El Dorado County Fair

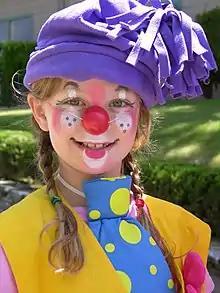
A Clown El Dorado County Fair 2006

Started in 1859, the El Dorado County Fair includes four days of exhibitions, contests, competitions, concerts, carnival rides, food, and more. Attractions include the junior livestock auction, and exhibits, featuring items such as photography, food, artwork, homemade wine, and homebrew, which are on display throughout the fair's four-day run. Friday night events in the grandstands usually consist of Mutton Bustin' and Humpz and Hornz bull riding. Other activities include cooking demonstrations, free children's workshops, and games for all ages hosted by Flo the Clown, such as: funnel cake eating contests, a bean spitting contest, and big wheels races. The annual John M. Studebaker Championship Wheelbarrow Races take place on Sunday evening in the grandstands. The father and child look-a-like contest takes place on the main stage Sunday as part of the Father's Day activities. Previous El Dorado County Fair sponsors include Home Depot, Gold Country Ace Hardware & Hobbies, among others.